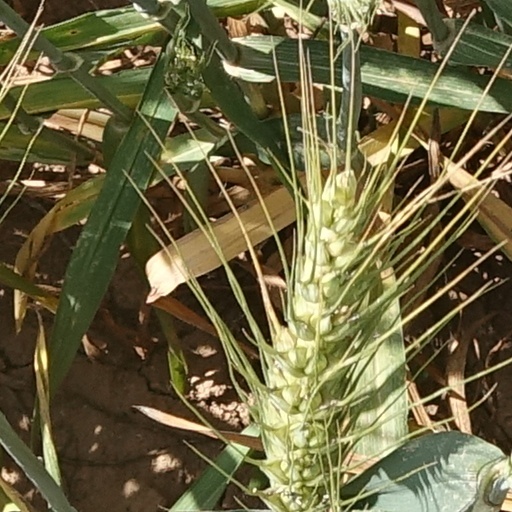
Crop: wheat